Cem Sultan

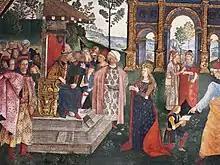
Cem in St Catherine's Disputation by Pinturicchio.

Innocent VIII rebuffed overtures from the Mamlūks and prepared to launch a crusade against the Ottomans, but it was postponed when Matthias Corvinus of Hungary died on 6 April 1490. These developments worried Bayezid, who contacted D'Aubusson and also sent Mustafa Bey (later a grand vizier) to Rome, to conclude a secret agreement, in December 1490. The sultan promised not to attack Rhodes, Rome, or Venice, as well as to pay Cem's allowance of 40,000 ducats to the Pope (10,000 of which were earmarked for the Knights of Saint John), in return for the prince's incarceration. Apparently, Cem found life in Rome more pleasant than in France, and he had lost hope of seizing the Ottoman throne, but he wanted to die in a Muslim land. His wish would not be realized.